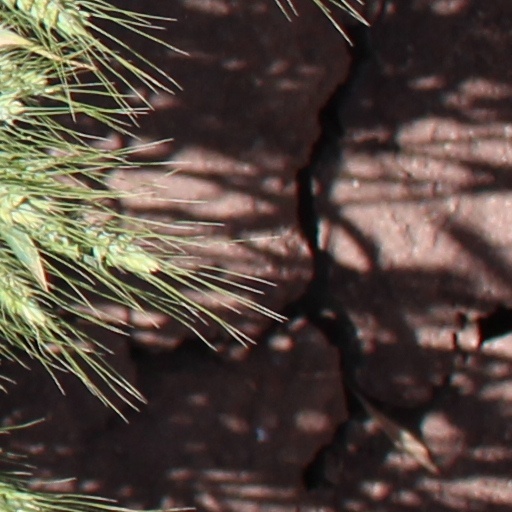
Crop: wheat